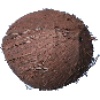
Label: Cocos 1